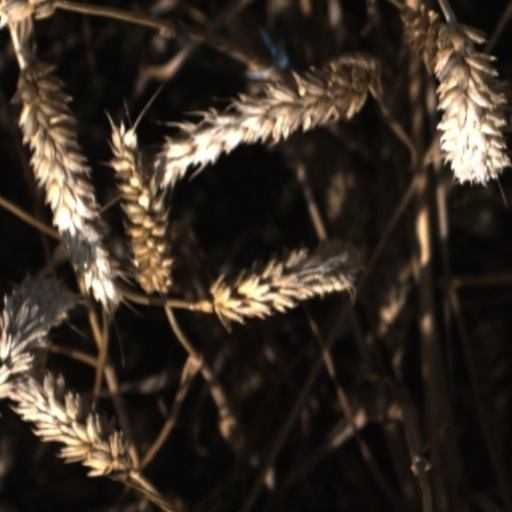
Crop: wheat